Street hierarchy

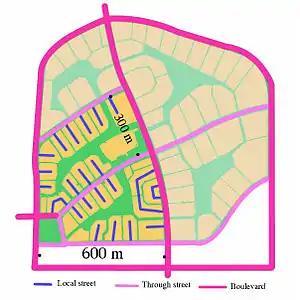
The network structure of Radburn, New Jersey exemplifies the concept of street hierarchy of contemporary districts. (The shaded area was not built.)

The street hierarchy is an urban planning technique for laying out road networks that exclude automobile through-traffic from developed areas. It is conceived as a hierarchy of roads that embeds the link importance of each road type in the network topology (the connectivity of the nodes to each other). Street hierarchy restricts or eliminates direct connections between certain types of links, for example residential streets and arterial roads, and allows connections between similar order streets (e.g. arterial to arterial) or between street types that are separated by one level in the hierarchy (e.g. arterial to highway and collector to arterial). By contrast, in many regular, traditional grid plans, as laid out, higher order roads (e.g. arterials) are connected by through streets of both lower order levels (e.g. local and collector). An ordering of roads and their classification can include several levels and finer distinctions as, for example, major and minor arterials or collectors.